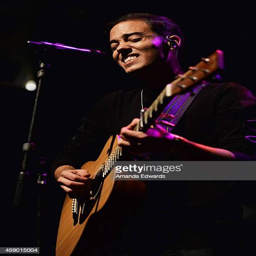
person opens for music video director